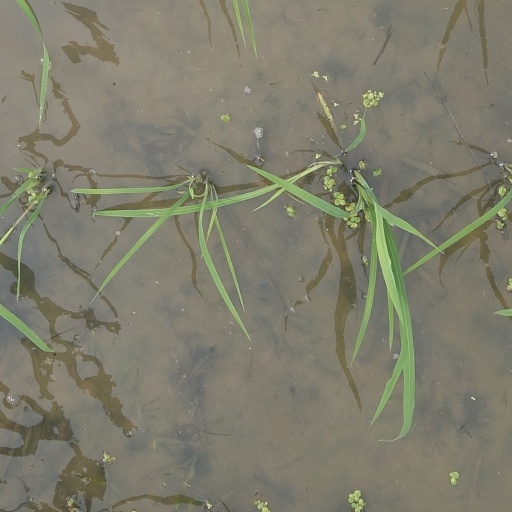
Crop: rice